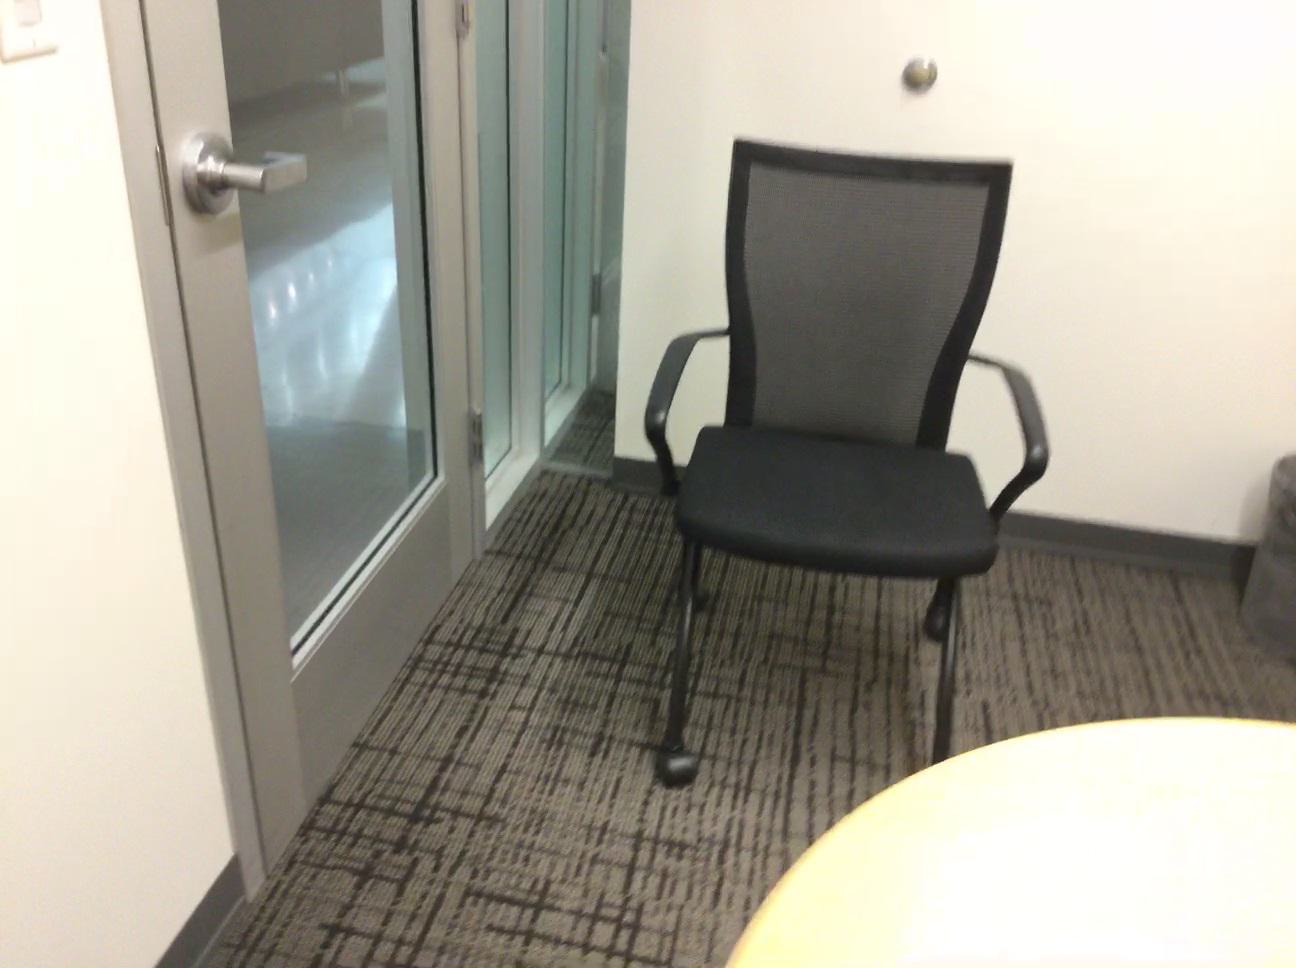
Question: In the image, there is the door. Pinpoint several points within the vacant space situated behind the door from the object's perspective. Your final answer should be formatted as a list of tuples, i.e. [(x1, y1), ...], where each tuple contains the x and y coordinates of a point satisfying the conditions above. The coordinates should be between 0 and 1, indicating the normalized pixel locations of the points.
Answer: [(0.103, 0.648), (0.112, 0.687), (0.123, 0.731), (0.084, 0.721), (0.134, 0.781), (0.093, 0.770), (0.053, 0.758), (0.015, 0.748), (0.147, 0.836), (0.103, 0.823), (0.062, 0.811), (0.020, 0.800), (0.116, 0.884), (0.070, 0.871), (0.026, 0.857), (0.080, 0.938), (0.033, 0.923), (0.042, 0.997)]